Victor Roffey

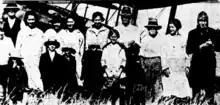
Roffey (far right) with family, friends and supporters at Goowarra, 1931

A civic reception was held at Rockhampton's Wintergarden Theatre after Roffey's arrival. Roffey was introduced by state MP for Keppel Owen Daniel who also read a message of congratulations from Sir John Goodwin, the Governor of Queensland. Representatives from Shell with whom Roffey had worked with prior to his flight, were also in attendance.